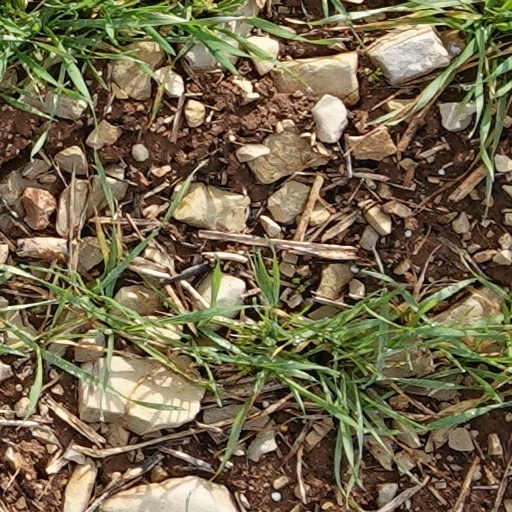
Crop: wheat